Herbert Charles Pollitt

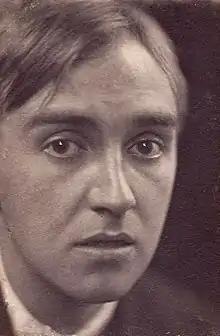
Portrait by Frederick H. Evans

Herbert Charles Pollitt (July 20, 1871 – 1942), also known as Jerome Pollitt, was a female impersonator who performed as Diane de Rougy (an homage to Liane de Pougy). He became notorious as a Cambridge undergraduate due to his taste for Decadent art and literature, and was immortalised as the eponymous hero of an E. F. Benson novel ("The Babe B.A.") in 1896. He became a very close friend of the artist Aubrey Beardsley, and had a brief but significant relationship with the occultist Aleister Crowley. Following his time at Cambridge, Pollitt moved to London and saw service in the First World War as a lance-corporal. He died in 1942.